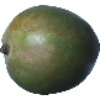
Label: mango